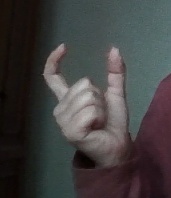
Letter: nun